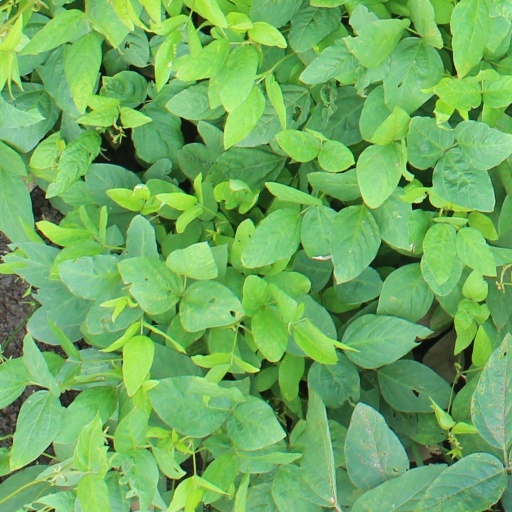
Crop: soybean